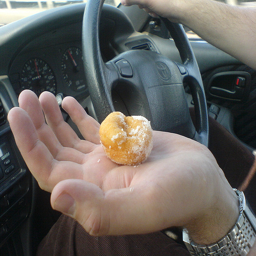
A man is driving with one hand while holding a donut in another.
A person driving a car is holding a small doughnut.
A person in a car holding a small doughnut.
A man's hand holding a miniature sugared doughnut hole
A DOUGHNUT IS IN SOMEONE HAND LIKE REALLY